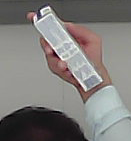
Product: sensodyne_toothpaste